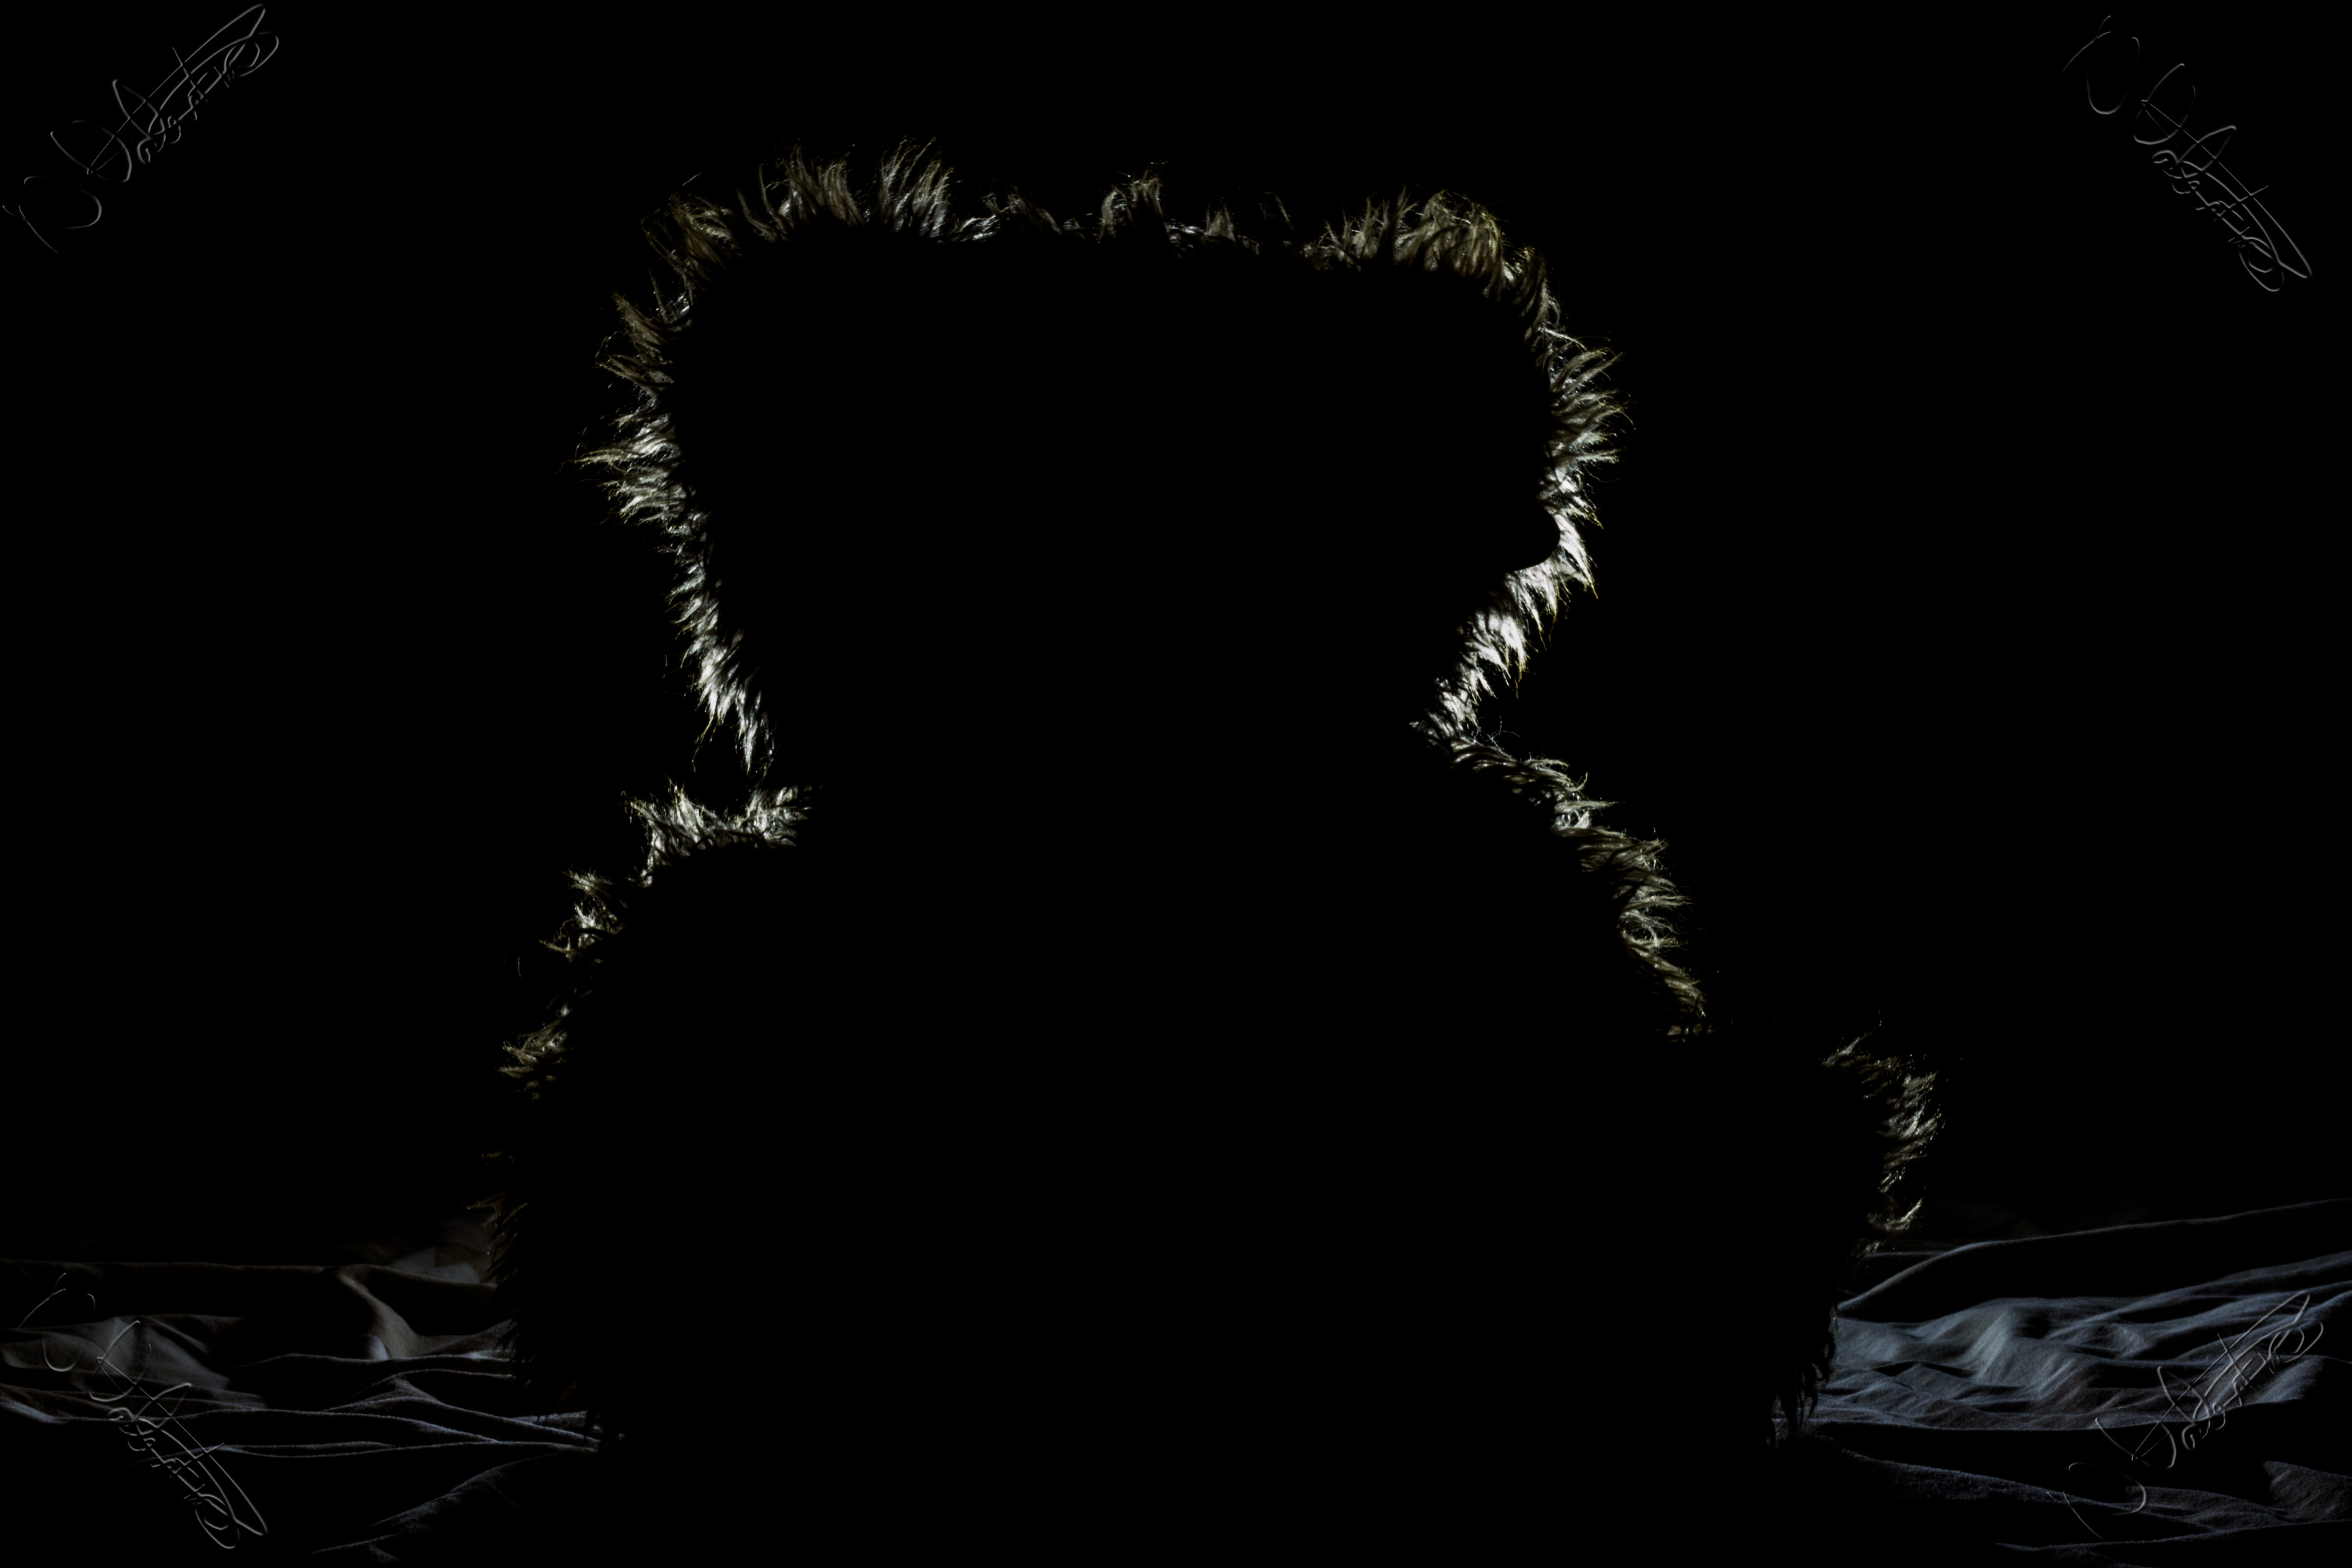
silhouette, light, black and white, night, canon, darkness, black, monochrome, font, uk, blackandwhite, indoors, backlight, 7d, canonphotography, teddybear, midnight, nikkvalentine, peterborough, tabletopphotography, homestudio, postanyphoto, shutterbug, thesecretlifeoftoys, photographygroup, canondslrusersgroup, cameracamaraderie, amateursgroup, monochrome photography, computer wallpaper